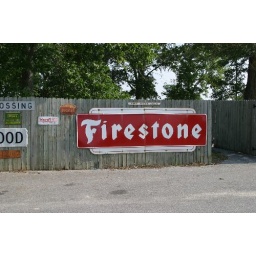
Old signs hung on a fence behind the Laurel Hill Grill in Laurel Hill, Florida.